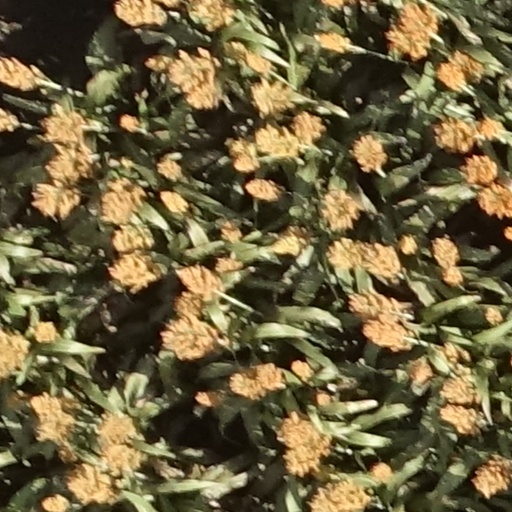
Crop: sorghum